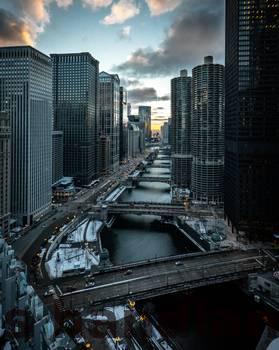
Label: Watermark